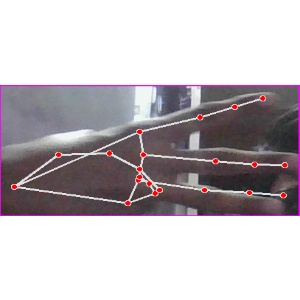
अक्षर: भ